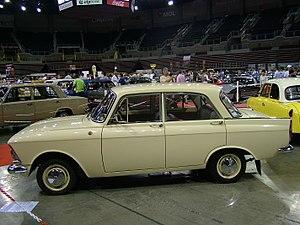
La Moskvitch 408 est une automobile produite par le constructeur russe Moskvitch, de 1964 à 1975. En France et au Benelux, elle prit le nom de Scaldia.